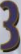
Number: 3